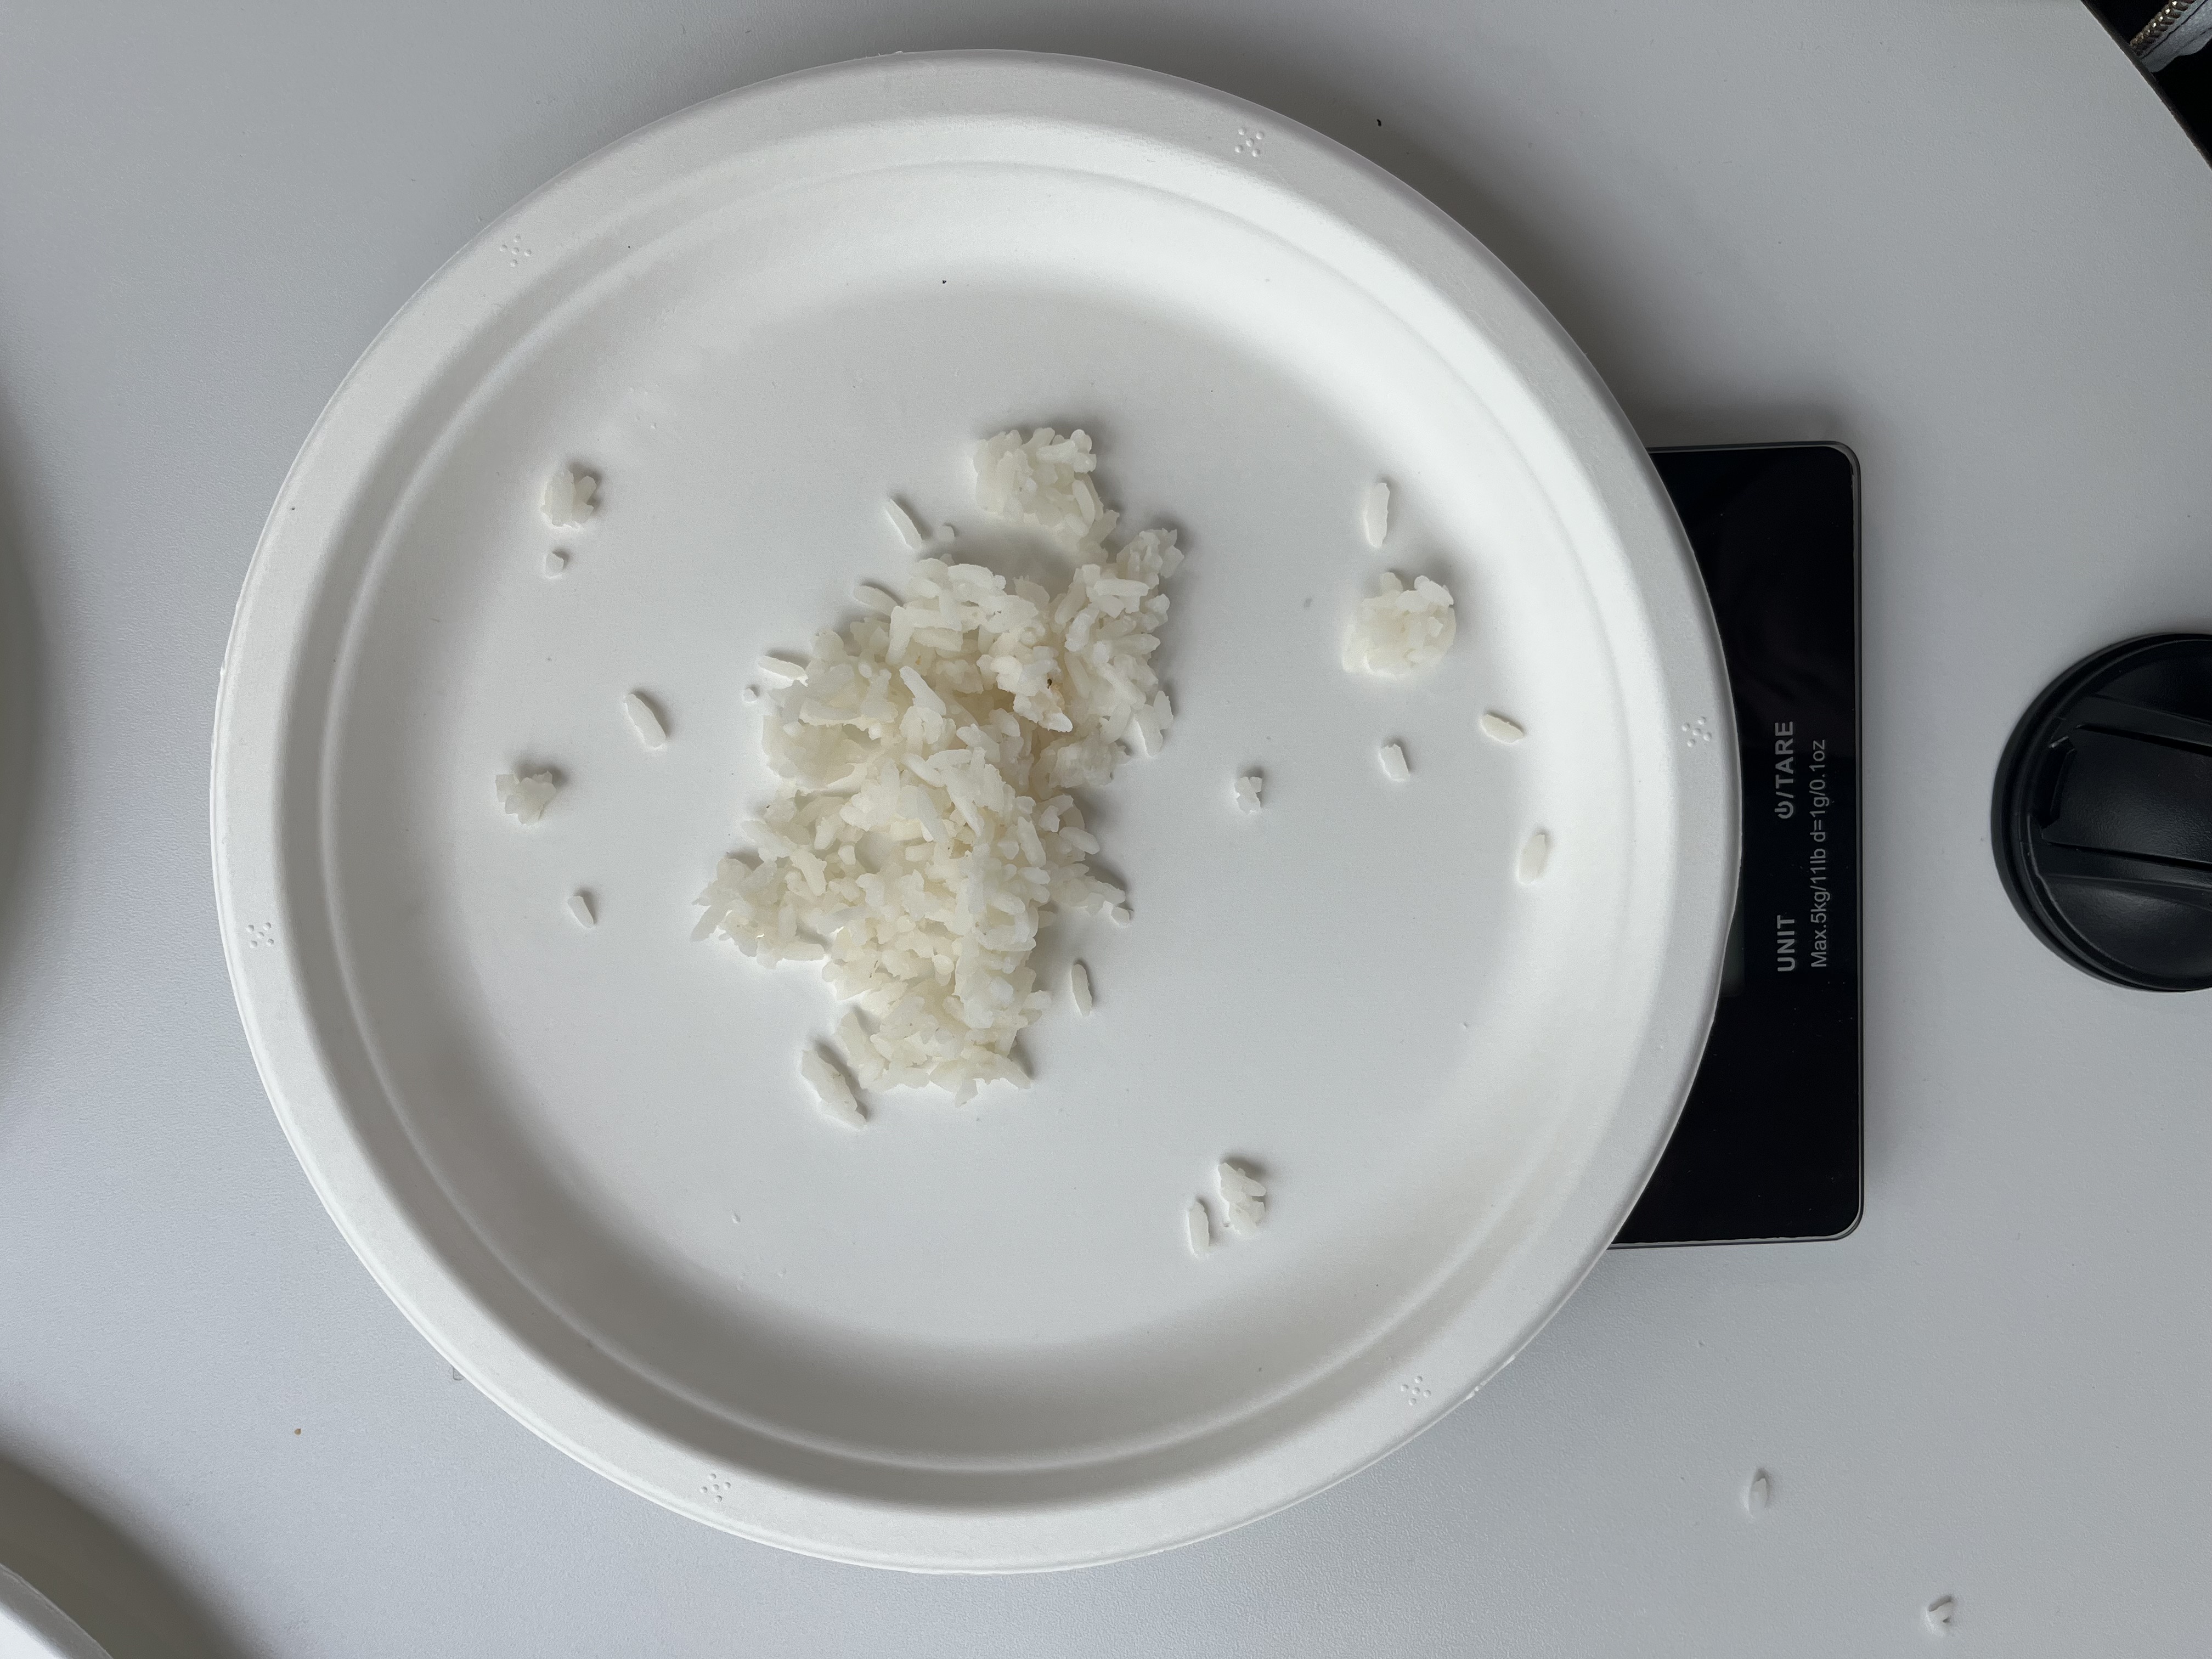
Ingredients: rice